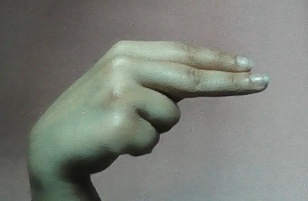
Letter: ain